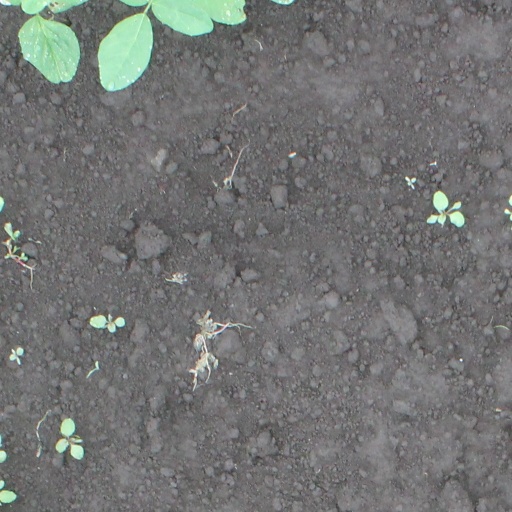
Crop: soybean